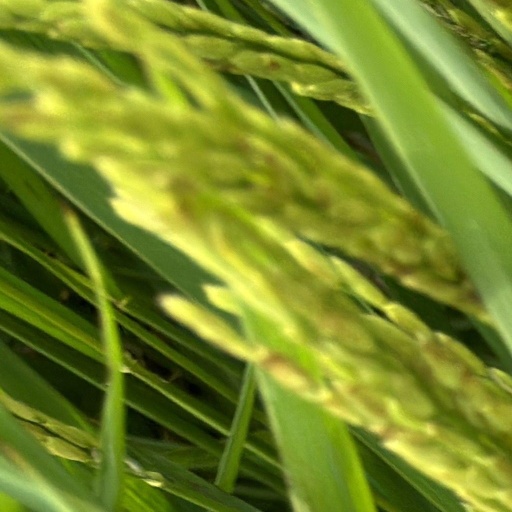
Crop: rice